Santa Maria del Carmine, Pavia

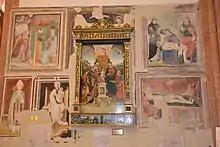
altarpiece by Bernardino Lanzani (1515) and votive frescoes attributed to the circle of Michelino da Besozzo, first half of the 15th century

The church has an imposing façade commanding the square with the same name; the slender forms betray a residual Romanesque influence, although the decorations are undoubutably of Lombard Gothic style. The façade is divided into five vertical compartments by six pilasters surmounted by spires. The three central sectors have a portal each, remade by Giuseppe Marchesi in 1854. Over the portals are four large ogival mullioned windows and an elaborated rose window in brickwork.